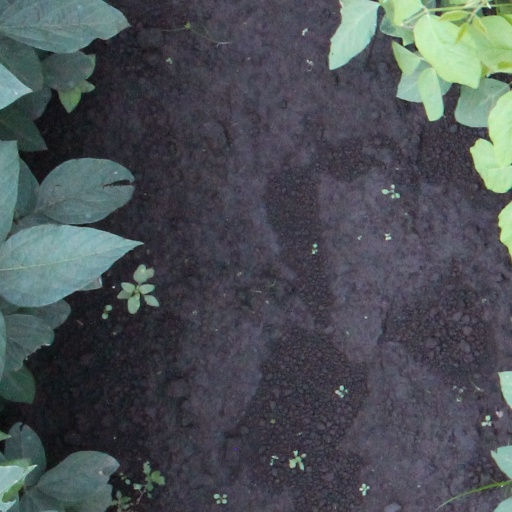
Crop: soybean